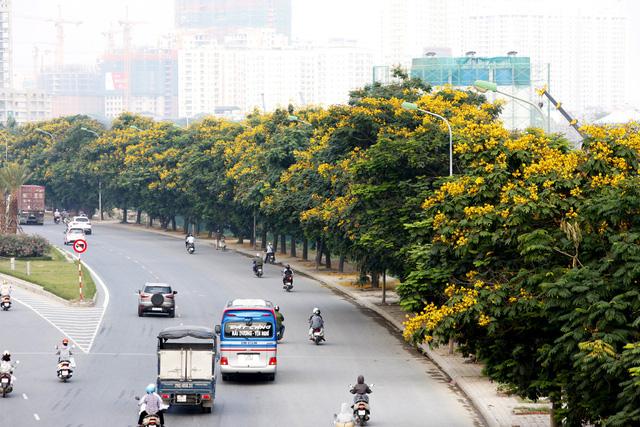
có nhiều phương tiện đang lưu thông ở trên đường